Life Ball

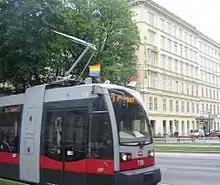
The municipality decorates all trams with rainbow flags during the four weeks of the Life Ball and the Vienna Pride parade.

Compared to today, the Life Ball started as a small event from the gay community. In contrast to other events attended by Keszler back then, it was never intended to be an event only for the gay scene or jet-setters. It combines Viennese ball tradition with fancy-costume queer balls. Some of the gay community supported the project greatly, especially when it was still in its infancy, e.g., Café Berg (since its opening). However, the Ball has attracted a majority of heterosexual guests for some time now, and also many companies make a contribution. To avoid the potential worst case – that gay people do not get tickets to an event which had its origins in the gay scene—the lesbian and gay community has had a ticket quota for some years. Even though the Life Ball has not been a mere "gay" event for some time, just as much as AIDS is no longer a "gay" epidemic, it still has this reputation. The attribute "gay" has, however, not been detrimental to revenue. When not discussed in the equal rights context, "gays are considered creative and fun—and are said to throw better parties", which is a money-making cliché. Moreover, trend expert Bernhard Heinzlmaier adds that "it is considered hip to move in a gay environment. It indicates an open and modern set of mind." In addition to the charity aspect, the "gay hipness" surrounding the heterosexual guests is therefore another reason for donations. The homosexuals in Austria alone would not be a big enough crowd to get companies to make such generous donations.